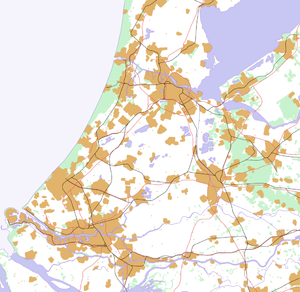
Randstad
Overblikskort over Randstad
Randstad er en sammenhængende metropolregion i Holland. Den består af de fire største hollandske byer, samt de omkringliggende områder. Afhængig af definitionen på og afgrænsningen af Randstad kan man sætte befolkningstallet til mellem 6,6 og 8,2 millioner. Med 6,8 mio. indbyggere på 4.300 km² i de mest tætbefolkede dele op til 8,2 mio. indbyggere på 8.300 km² er det en af de største konurbationer i Europa. Hovedbyerne er Almere, Amsterdam, Delft, Dordrecht, Gouda, Haarlem, Hilversum, Leiden, Rotterdam, Haag, Utrecht og Zoetermeer.